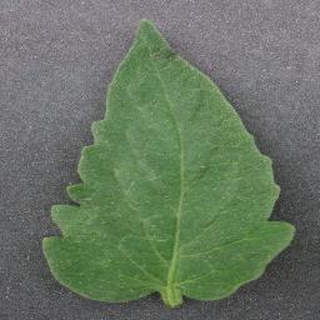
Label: healthy_tomato